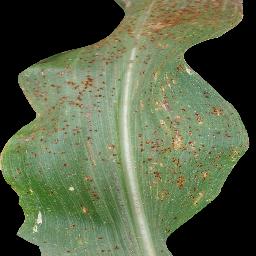
Label: Corn___Common_rust